Benton McMillin

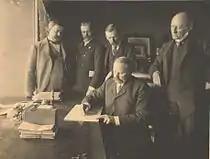
McMillin signing child labor legislation in 1901

In 1897, McMillin sought the U.S. Senate seat left vacant by the death of Isham G. Harris. Failing to garner any support, he then sought and successfully obtained the Democratic nomination for governor the following year in the race to succeed the popular Governor Robert Love Taylor. McMillin won by a large margin on election day, with 105,640 votes to 72,611 for Republican candidate James Alexander Fowler, 2,428 for Populist candidate W.D. Turley, and 1,722 for Prohibition candidate R.N. Richardson.